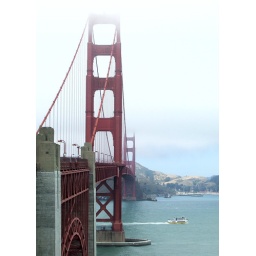
The boat passing under the bridge gives the towers some sense of scale.